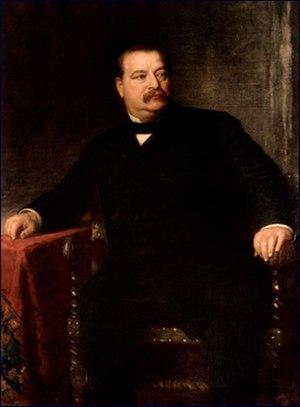
Le portrait officiel du président des États-Unis est un portrait du président des États-Unis réalisé après son mandat. Cette tradition commence avec le portrait de George Washington par Gilbert Stuart. Ils sont accrochés dans la Maison-Blanche, à Washington, D.C..